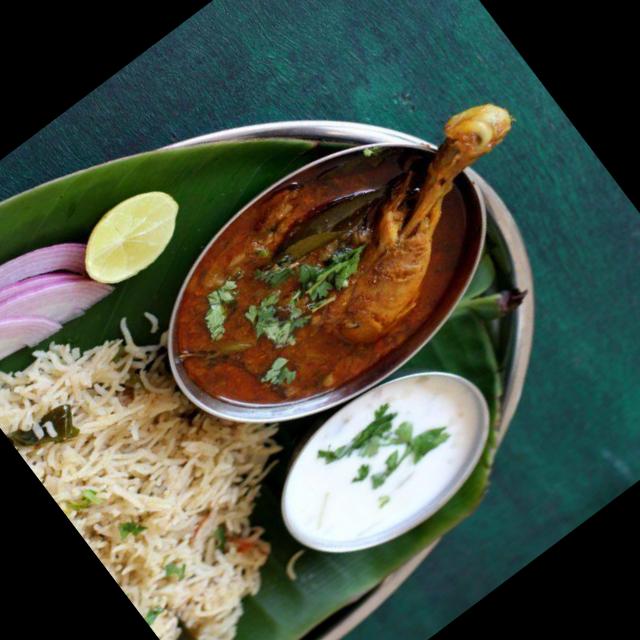
Dish: white_rice